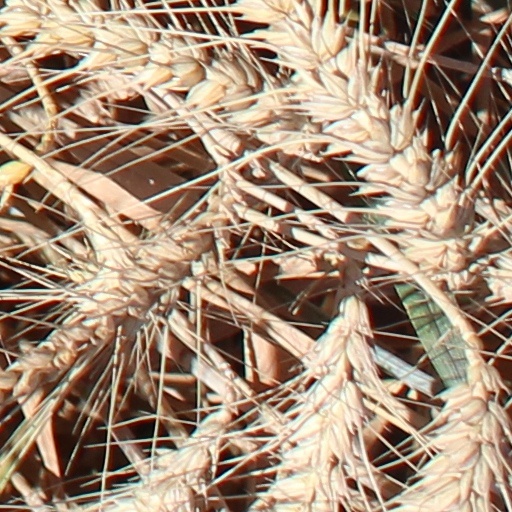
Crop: wheat